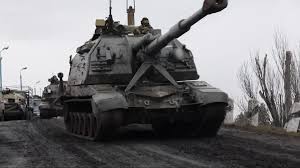
Label: Self Propelled Artillery